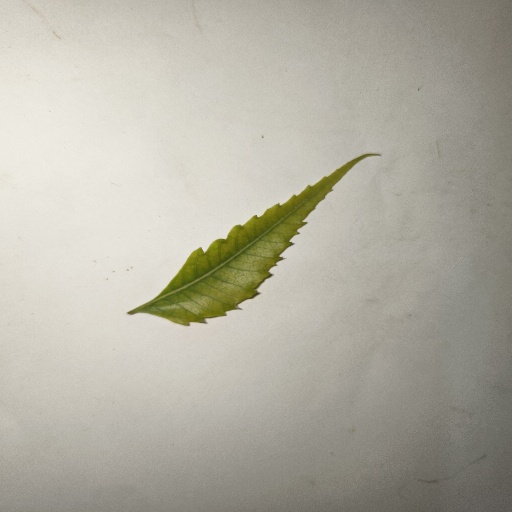
Species: Neem
Leaf condition: Yellow Leaf